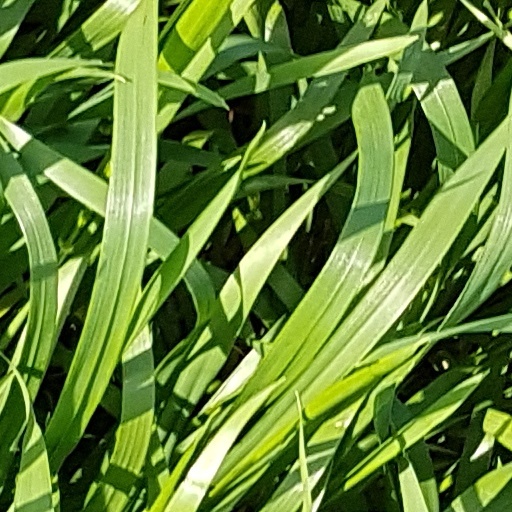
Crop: wheat